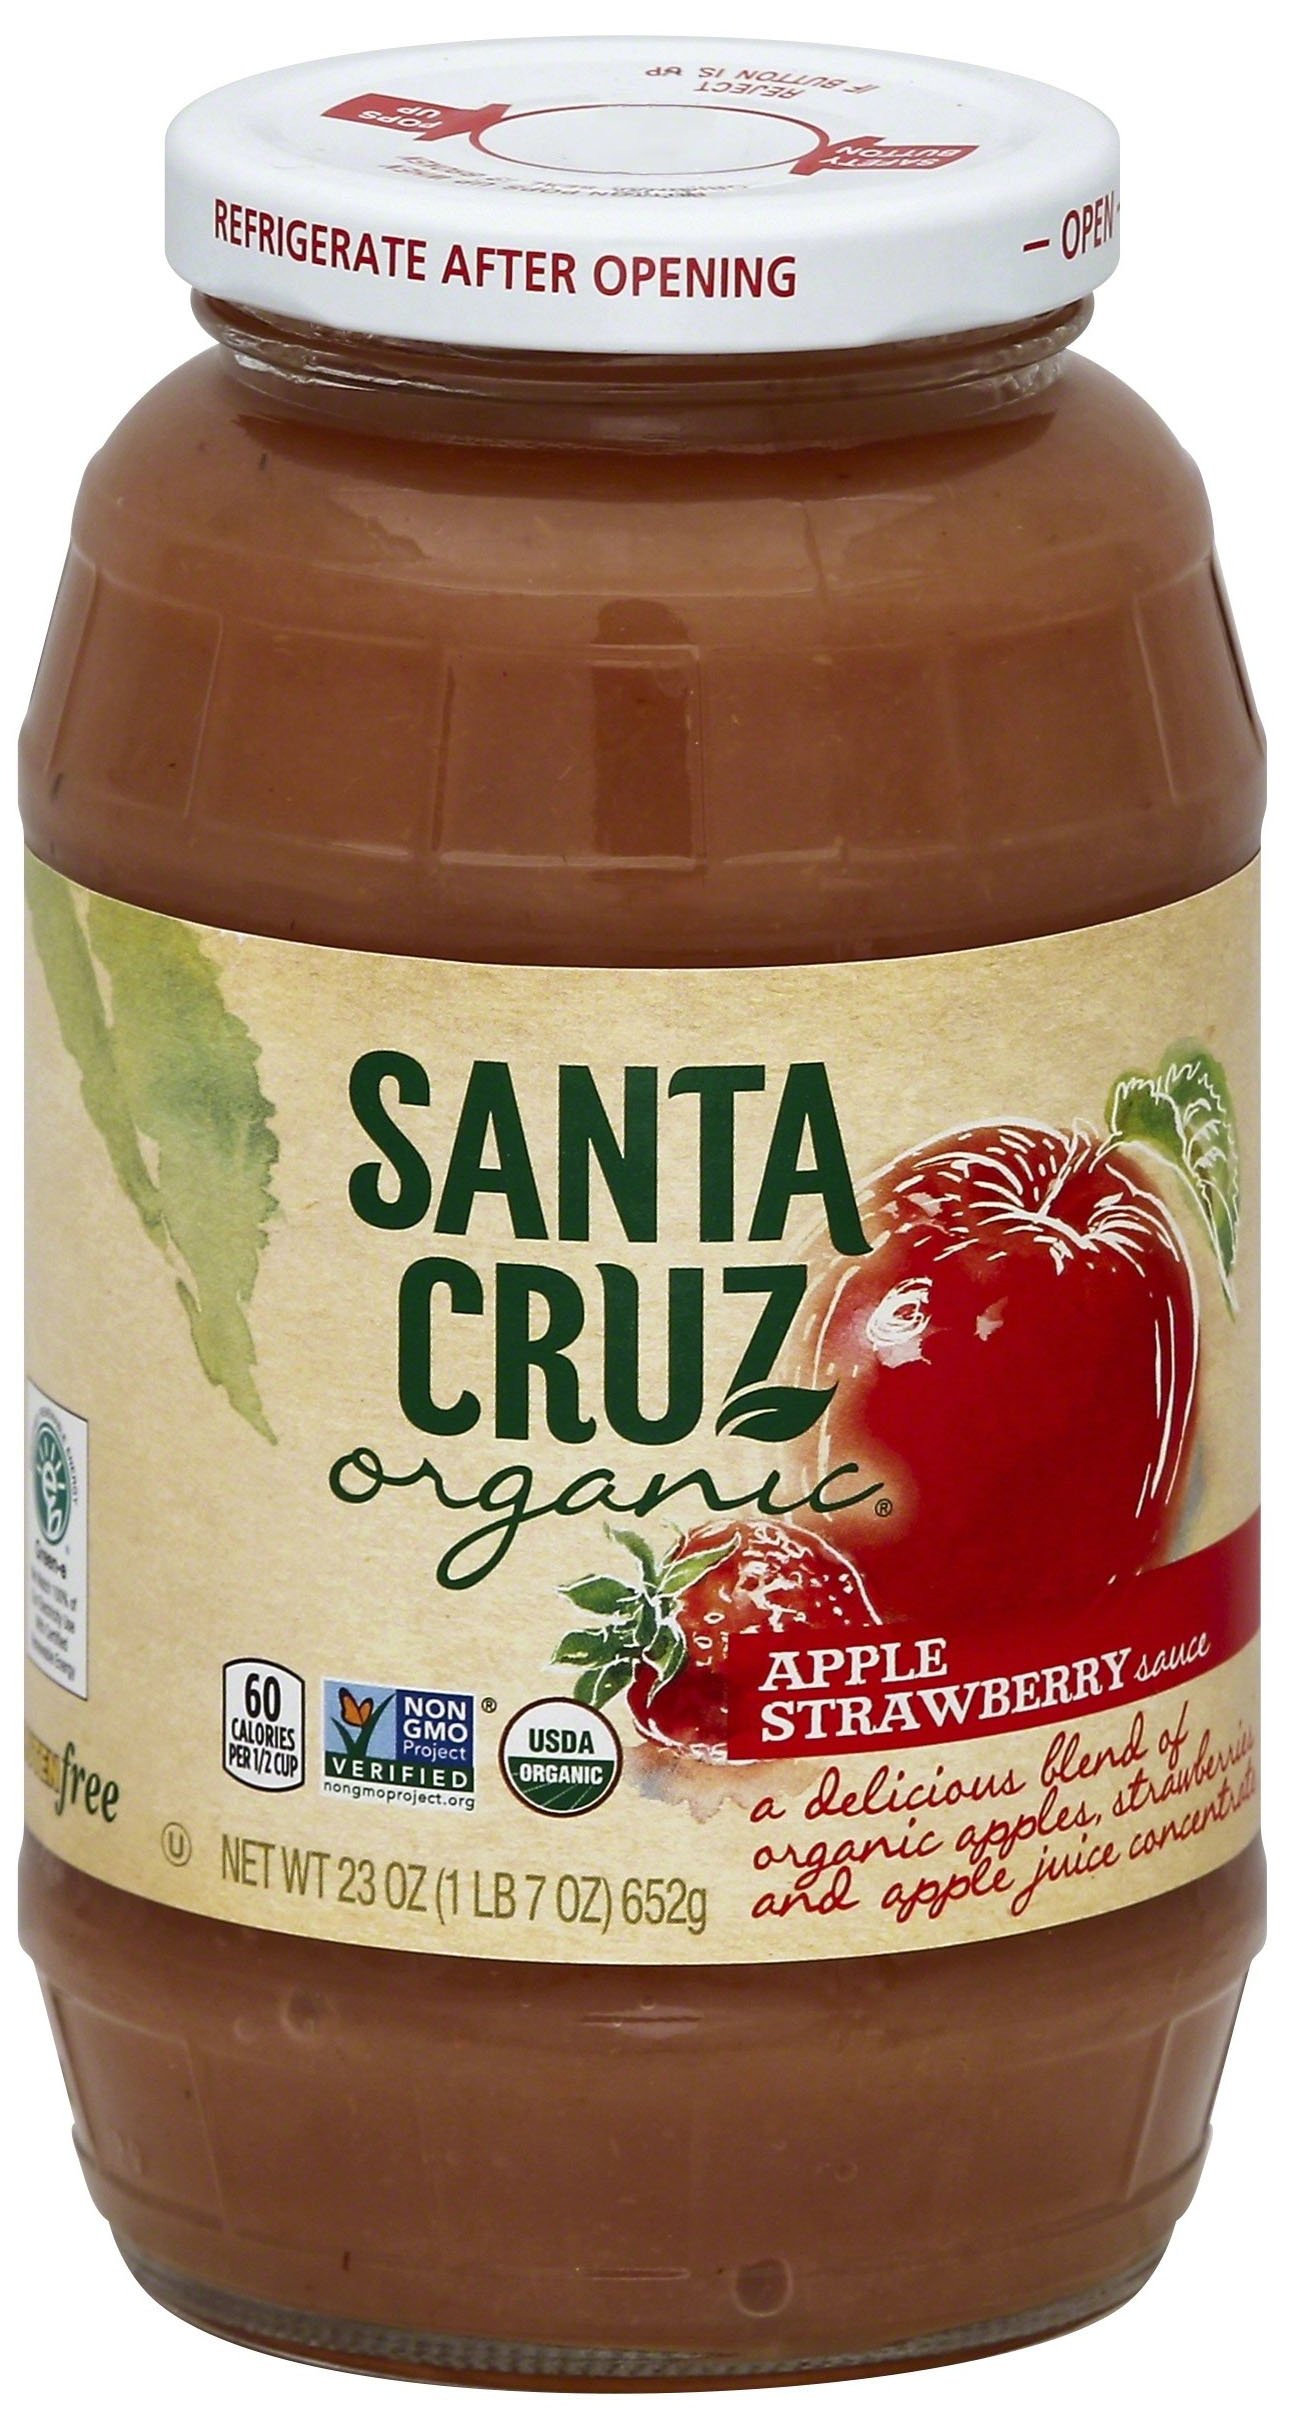
Item Name: SANTA CRUZ ORGANIC Organic Apple Strawberry Sauce, 23 OZ
Value: 23.0
Unit: Ounce

Price: 84.62